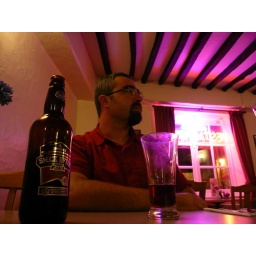
The 2nd floor of a fish and chip shop in Keswick, England.